Sarah Orban

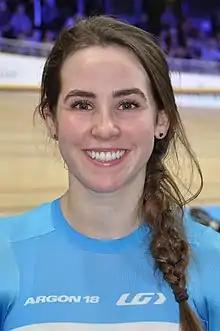
Sarah Orban (2020)

Sarah Orban (born 22 October 1995) is a Canadian professional racing cyclist. She rode in the women's sprint event at the 2020 UCI Track Cycling World Championships in Berlin, Germany.